Stevens Institute football, 1872–1879

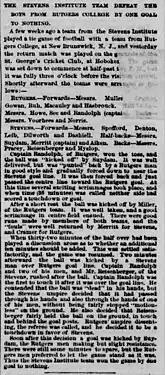
Newspaper account of Stevens' victory over Rutgers

On October 26, at 2:30 p.m., the Princeton football team played a football match against Stevens Institute of Technology and (with some participation from members of the St. George's Cricket Club). The game was played between teams of 15 players per side on the Princeton University grounds before a large crowd, including many carriages parked in the space outside the ropes. Princeton scored four goals and six touchdowns. Stevens did not score.